Mirror Earth

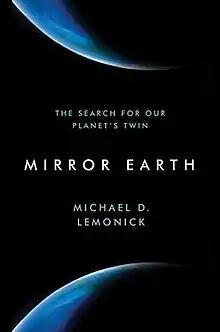

Mirror Earth: The Search for Our Planet's Twin is a 2012 non-fiction book by Michael D. Lemonick. It discusses the work of "exoplaneteers"—defining the term as a group of scientists looking through various other planetary systems to detect alternate planets that are suitable for possible life.